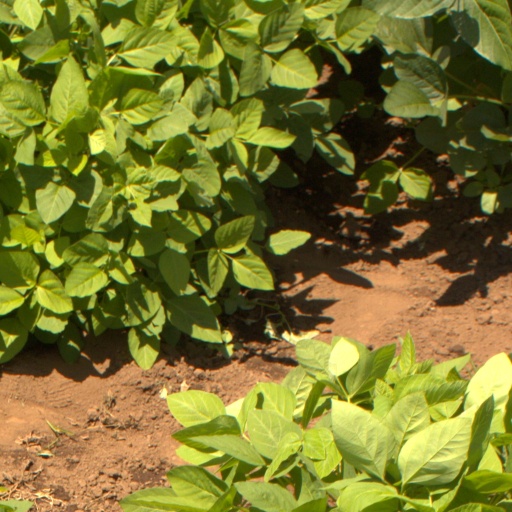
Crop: soybean